Vikram Award

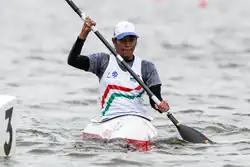
Paracanoe Athlete Prachi Yadav won a Vikram Award 2019 for Paracanoe

In the individual games category, the recipients included Rajeshwari Kushram (Canoeing-Kayaking), Faraz Khan (Horse Riding), Advait Pagae (Swimming), Muskan Kirar (Archery), Jai Meena (Soft Tennis) and Chinki Yadav (Shooting). In the group games category, the awardees includes Pooja Parkhe from Indore for Softball and Karishma Yadav from Gwalior for Hockey. Also, in the disabled category, the Vikram Award given to Janki Bai for Judo and Chandrakant Harde for Throwball.